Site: brandenburg
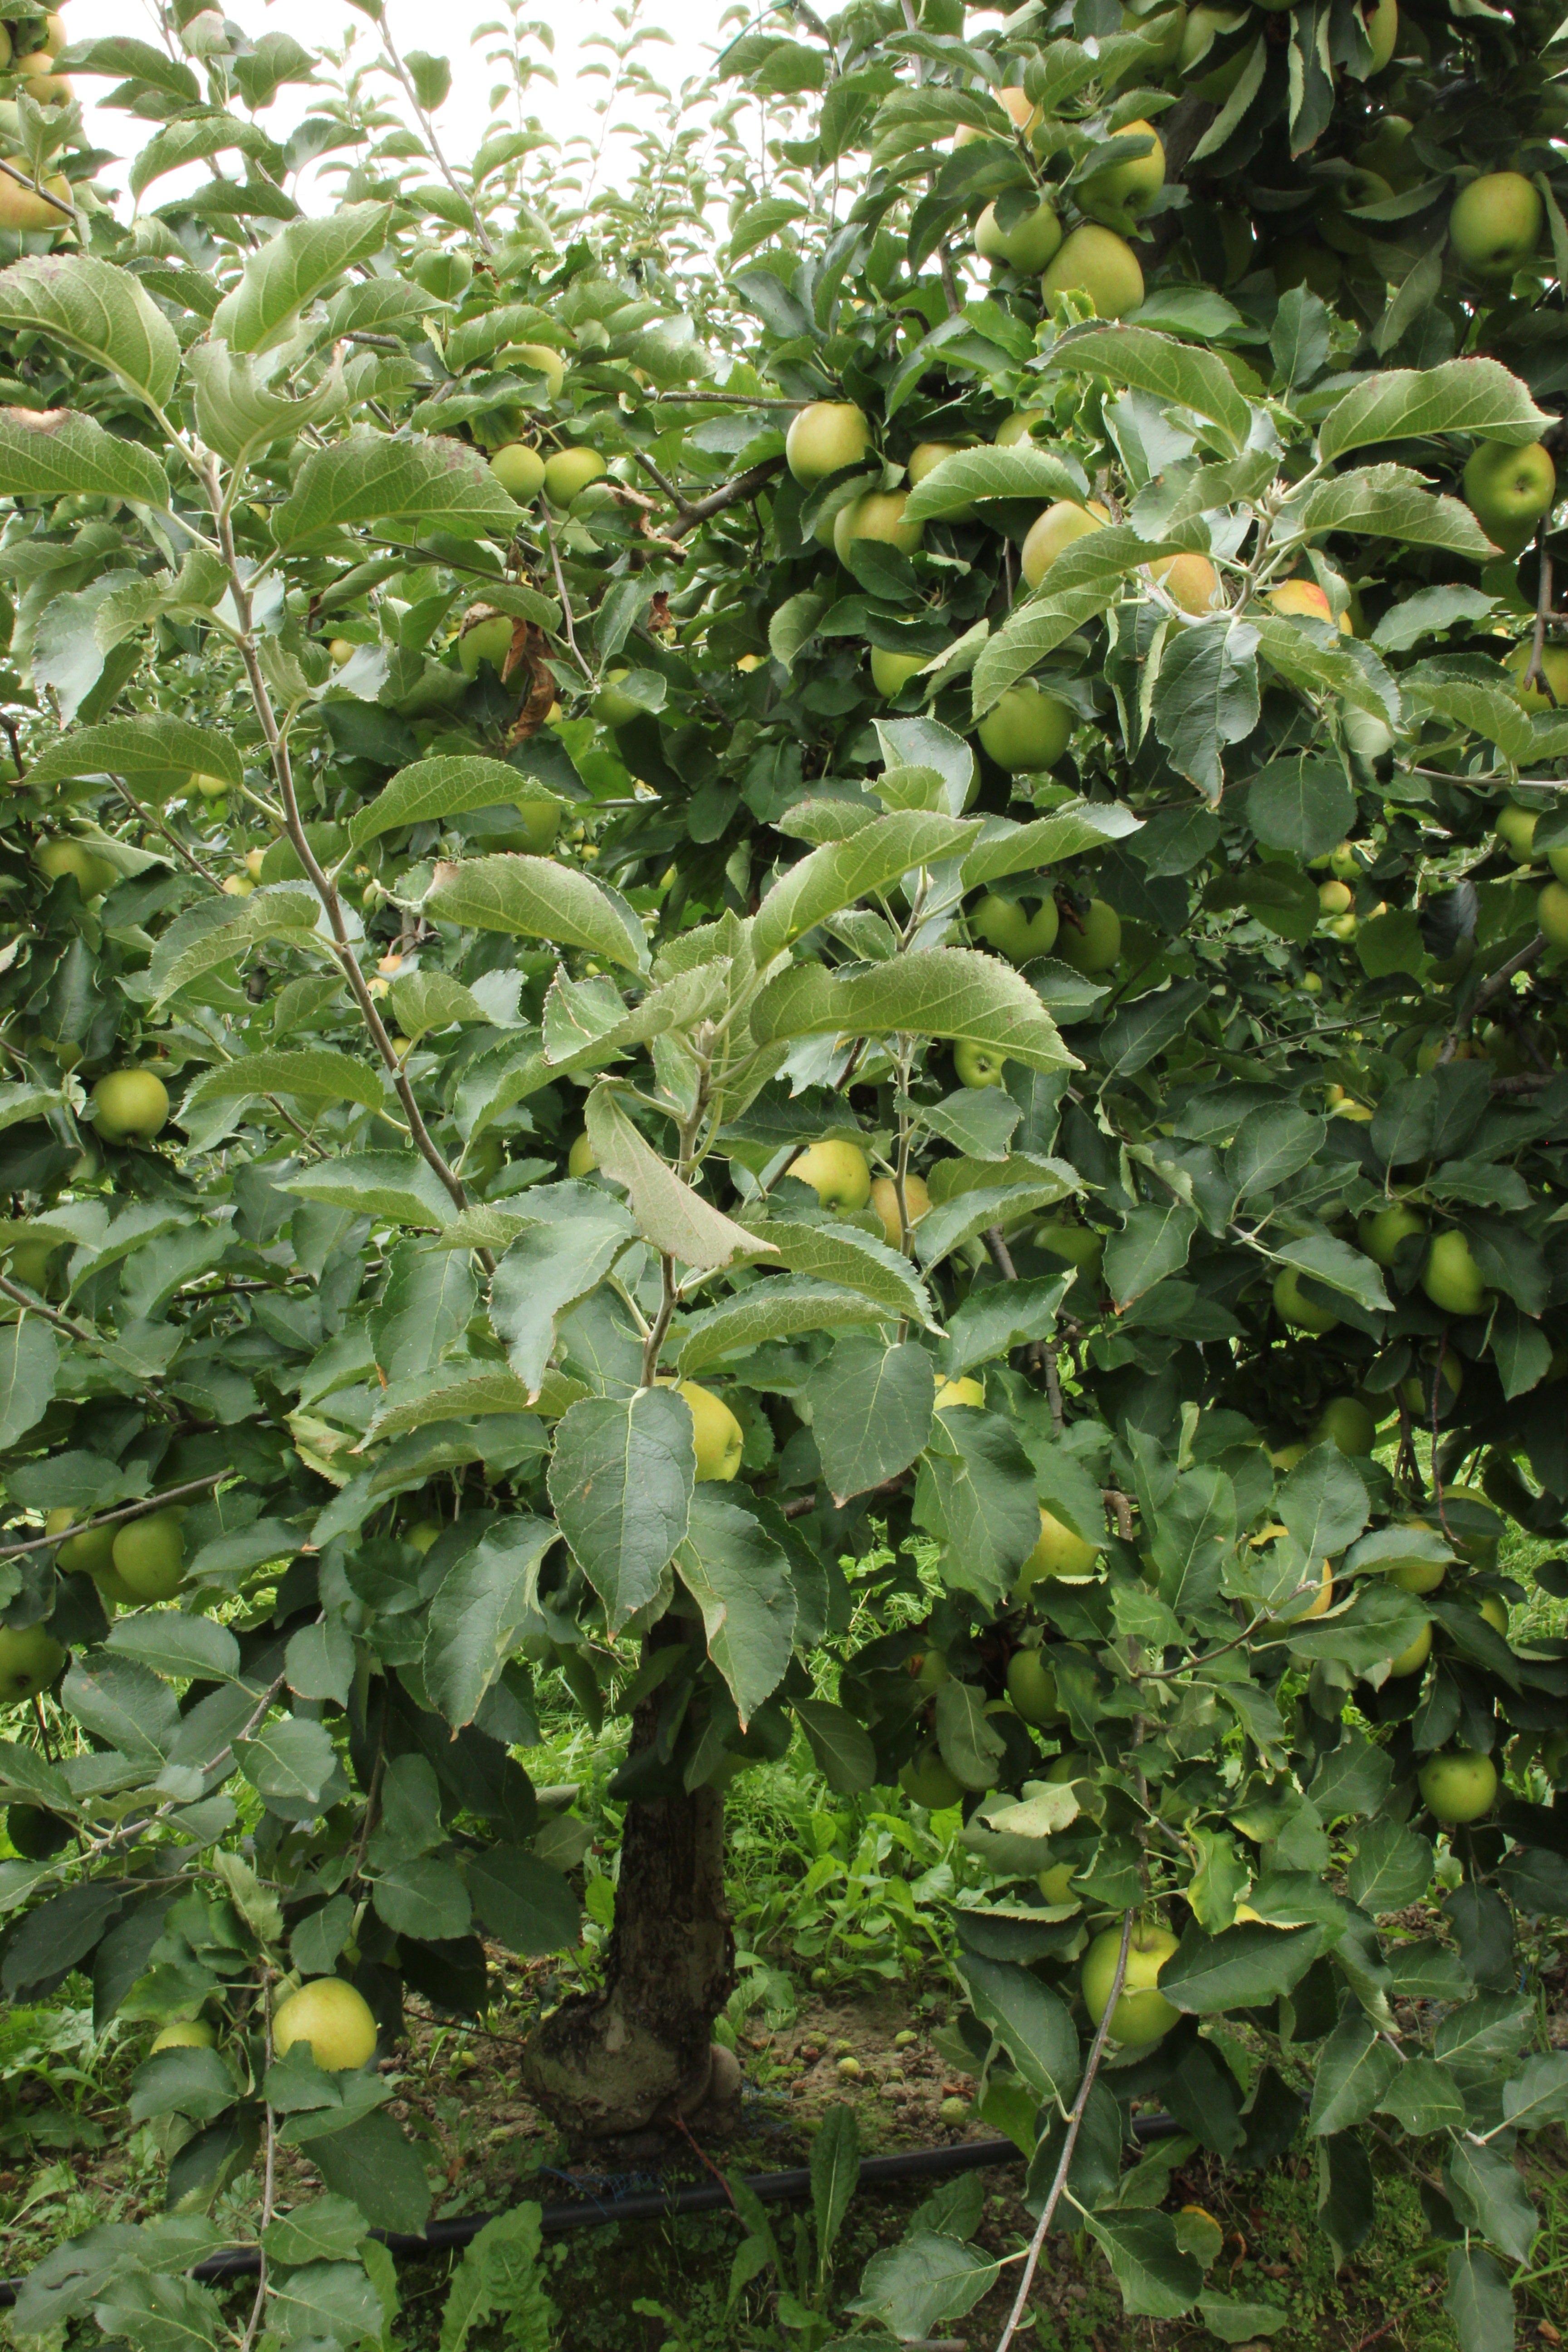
Growth stage (BBCH 87): Maturity of fruit and seed